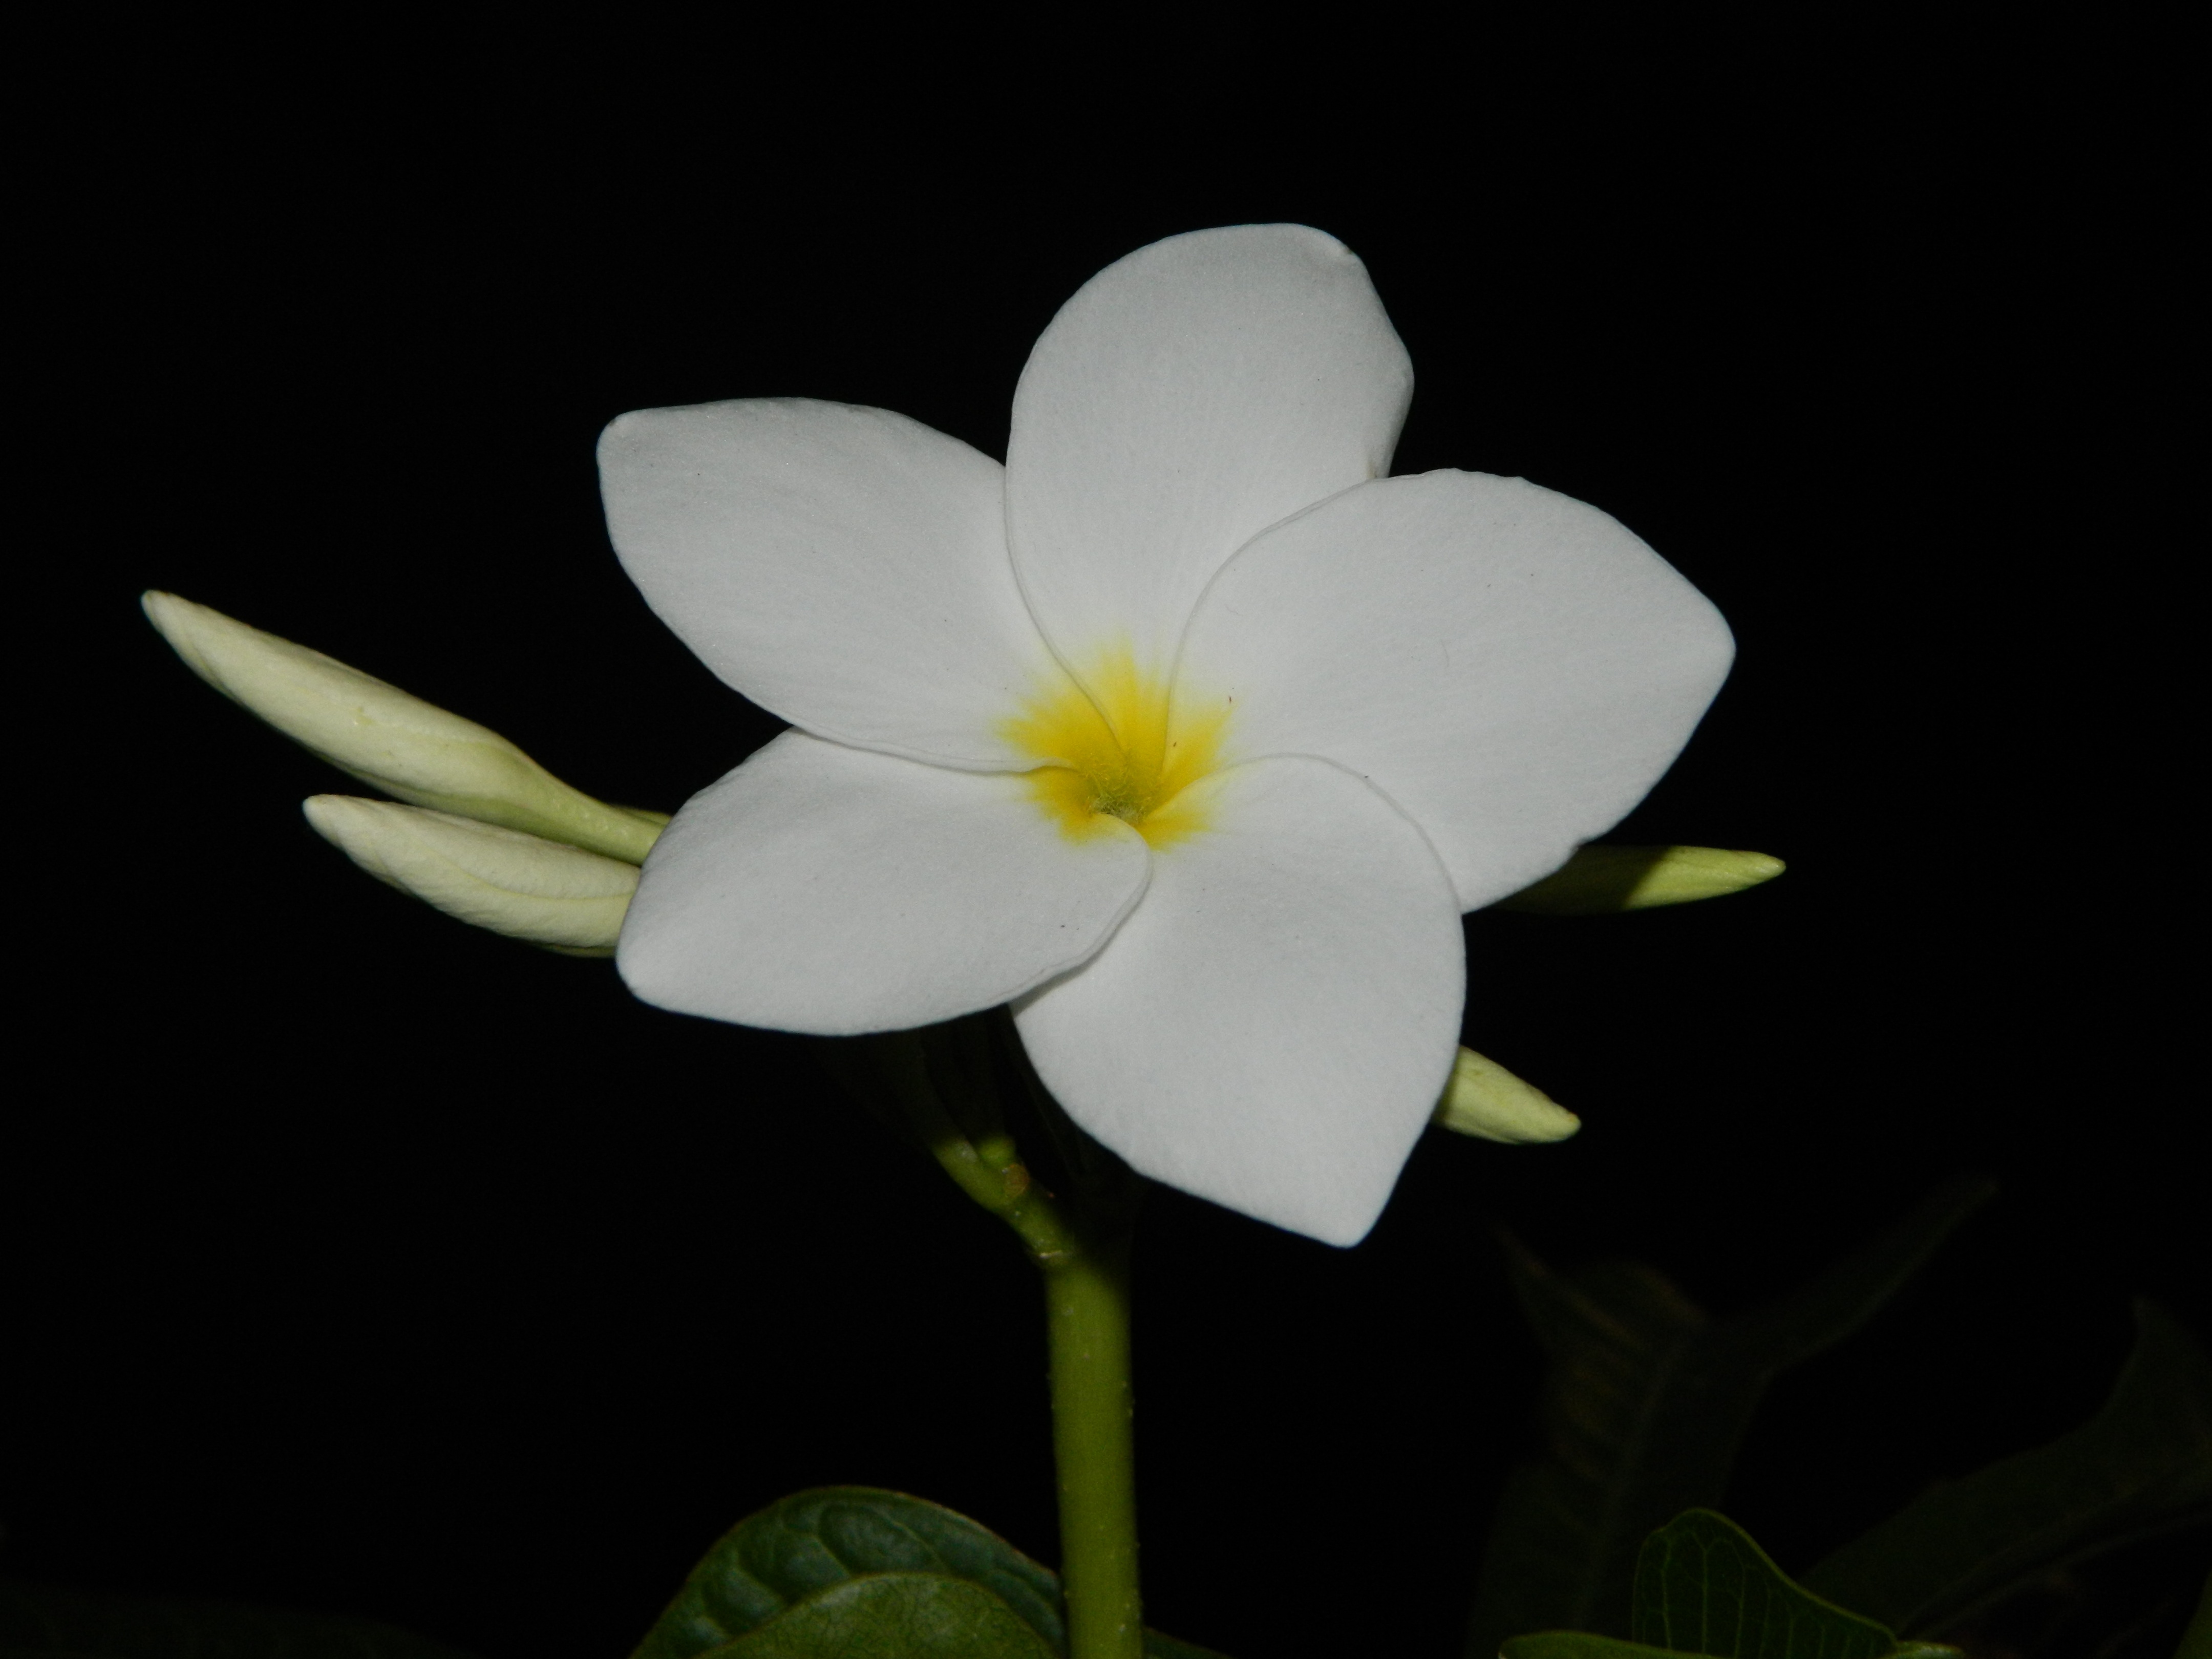
nature, plant, white, flower, petal, bloom, spring, green, natural, fresh, botany, yellow, flora, orchid, petals, bud, pure, macro photography, herbal, jasmine, flowering plant, cattleya, land plant, moth orchid, violet family